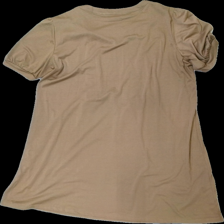
View: back
Type: Dress
Category: Ladies
Brand: Missing
Colors: Brown
Material: 100% polyester
Cut: Regular
Size: XL
Season: All
Damage location: bottom center
Damage 2 location: middle right
Price range: <50
Recommended usage: Export
Description: brun klänning, nopprig